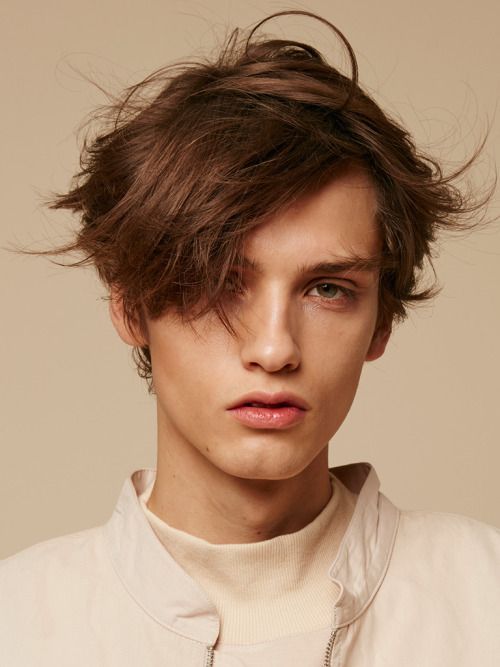
Label: Colored